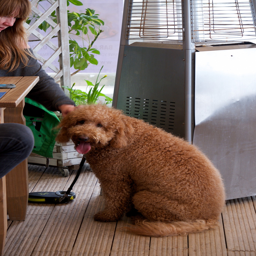
tourist attraction , a dog friendly restaurant